Remember Me (video game)

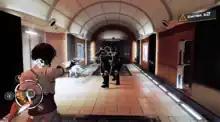
Nilin engages in combat, using the Spammer against her enemies.

"Remember Me" features platforming, exploration and melee combat. The game is played as Nilin from a third-person view and introduces the mechanic of memory remixing: entering and rearranging a target's memories to manipulate them. Players accomplish this by replaying a memory and modifying details to change the target's recollection of the outcome. Another key mechanic of the gameplay is stealing memories from certain targets and using points called Remembranes to replay the memory in real-time: this is often needed to proceed through the game or avoid hazards otherwise hidden from the player. When the player is low on health, the screen will glitch until a sufficient amount of health is regained. On occasion, Nilin encounters puzzles in the form of riddles she must solve to unlock doors so as to further progress in the story.